Lauren Winfield-Hill

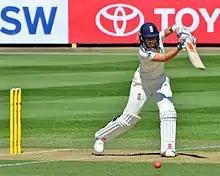
Winfield during the Women's Ashes Test, 2017

Lauren Winfield-Hill (born 16 August 1990) is an English cricketer who currently plays for Yorkshire, Northern Diamonds, Oval Invincibles, Perth Scorchers, Queensland and England. She plays as a right-handed batter and occasional wicket-keeper. She made her international debut in 2013, and was part of the England team that won the 2017 World Cup. She has previously played for Northern Superchargers in The Hundred and Brisbane Heat, Hobart Hurricanes, Adelaide Strikers and Melbourne Stars in the Big Bash.